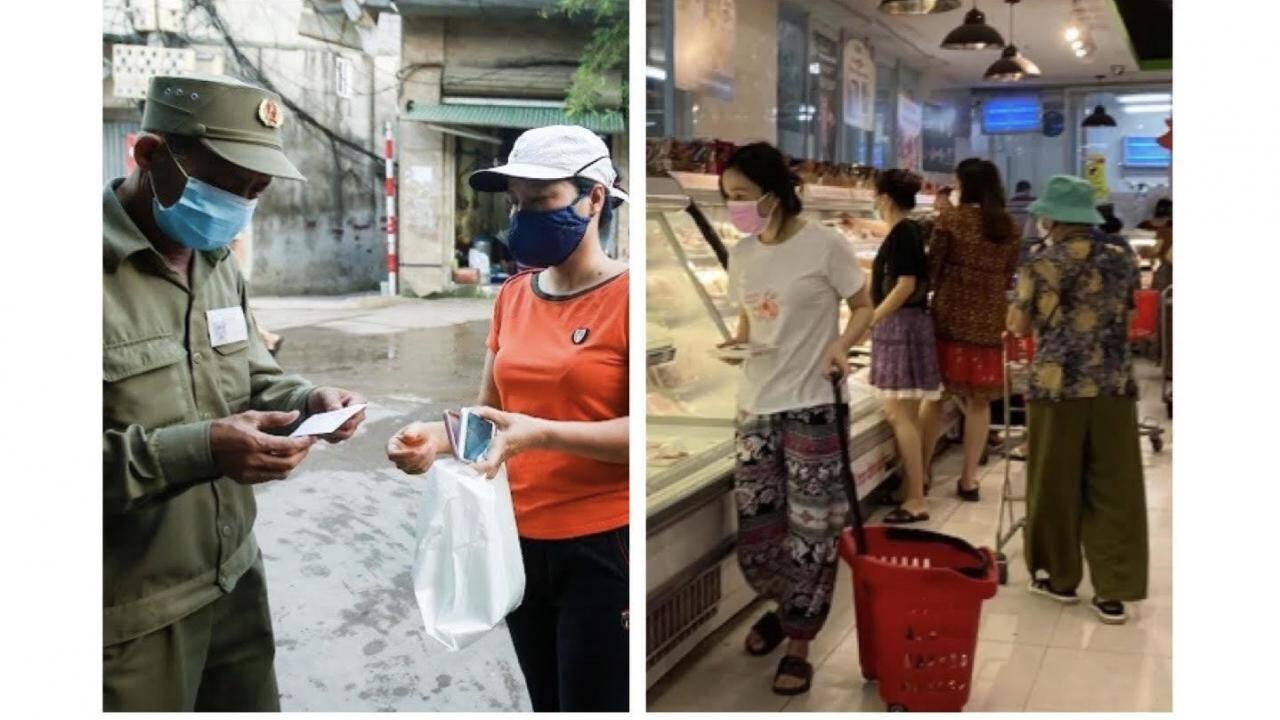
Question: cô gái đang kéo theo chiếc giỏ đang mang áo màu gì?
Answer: cô gái đang mang áo màu trắng